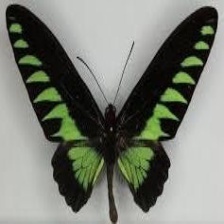
Species: BROOKES BIRDWING